Jimmy Serrano

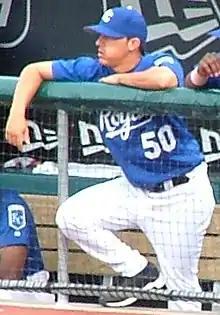
Serrano with the Kansas City Royals in 2004

James Serrano (born May 9, 1976) is an American former professional baseball pitcher. He played in Major League Baseball (MLB) for the Kansas City Royals in , and in the KBO League for the SK Wyverns in . He bats and throws right-handed.